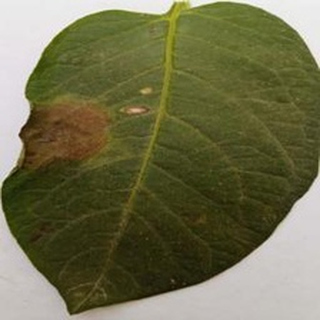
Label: potato_late_blight